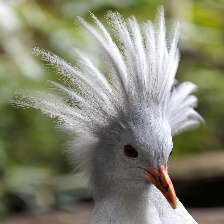
Species: KAGU
Scientific name: RHYNOCHETOS JUBATUS